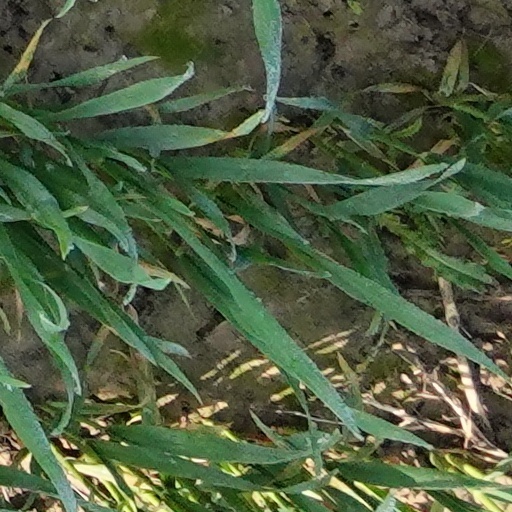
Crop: wheat